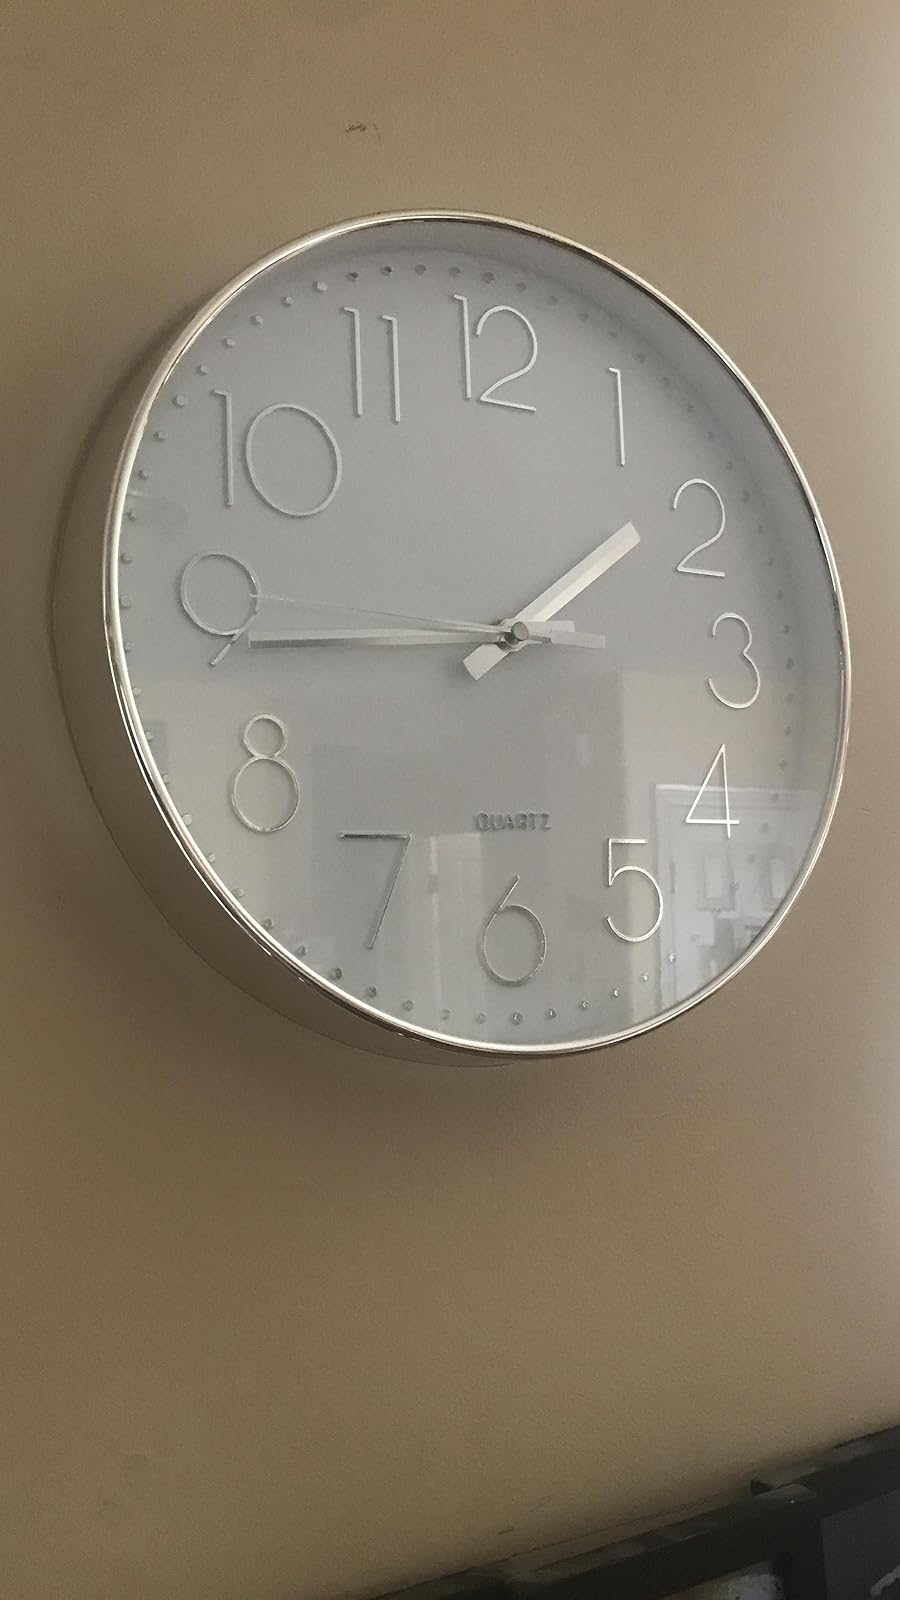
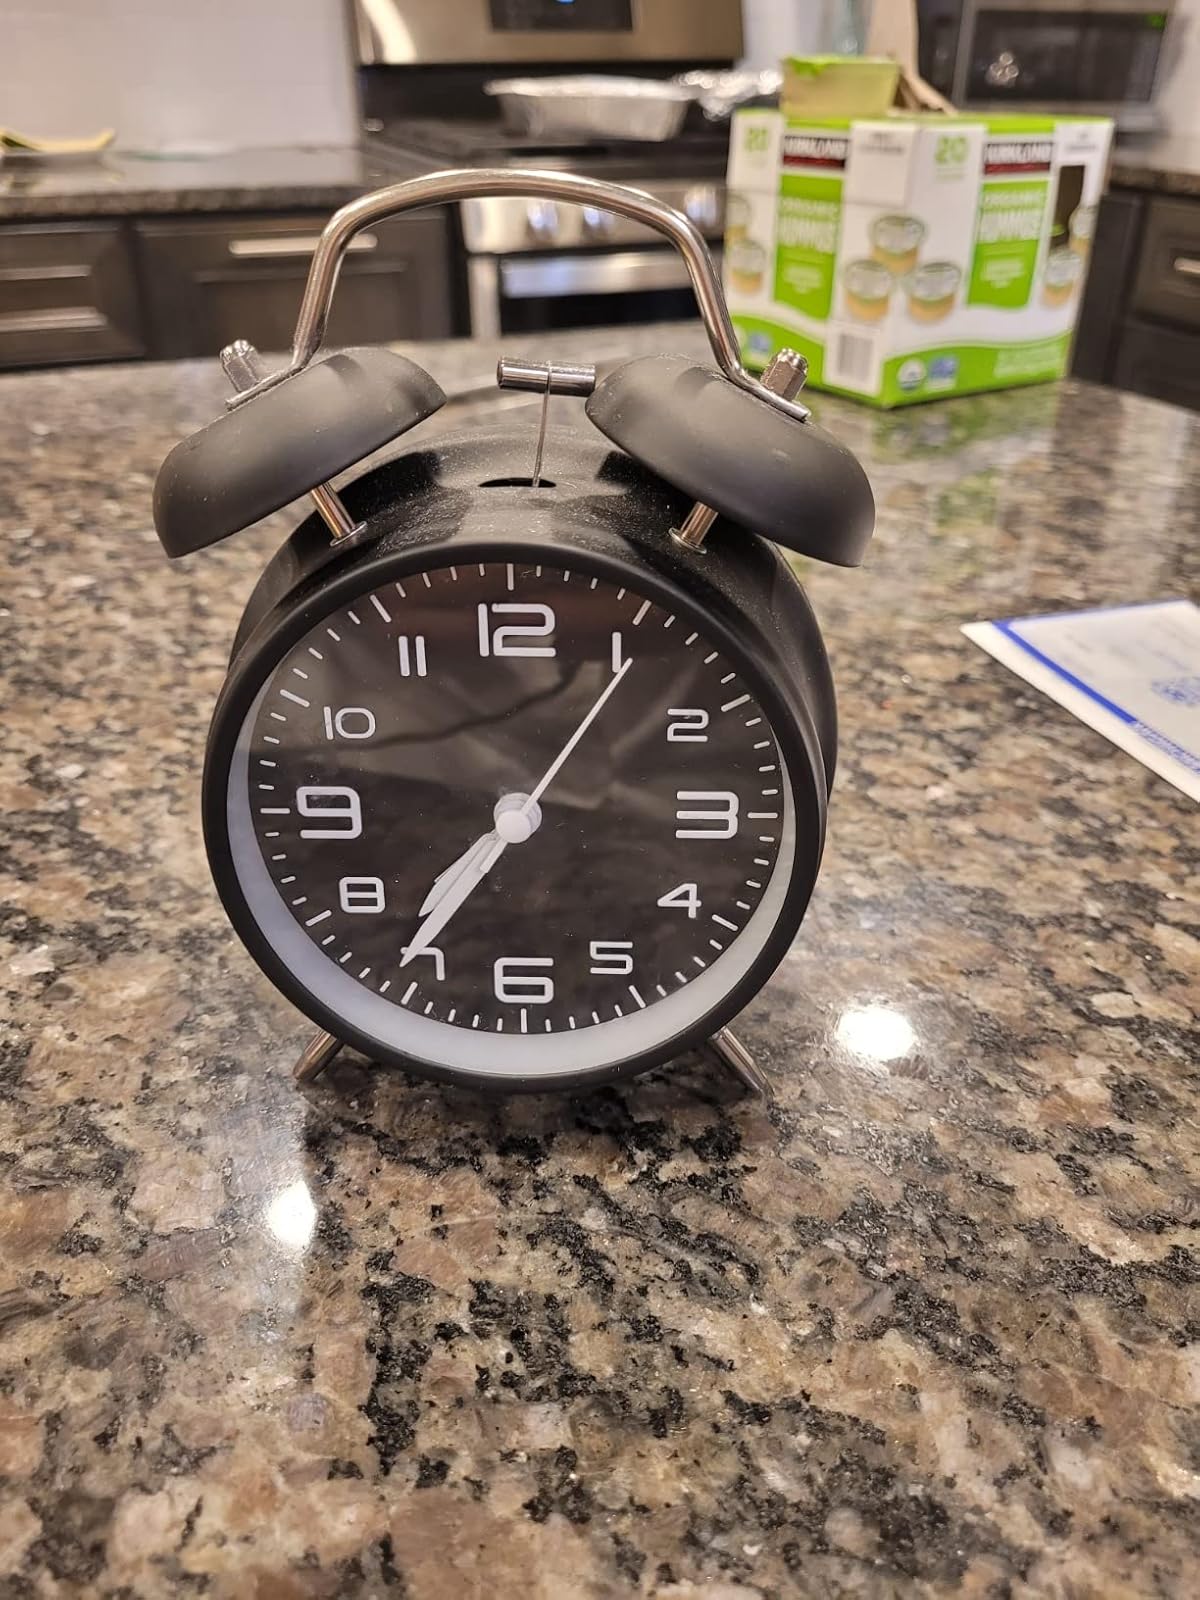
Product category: clock
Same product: no